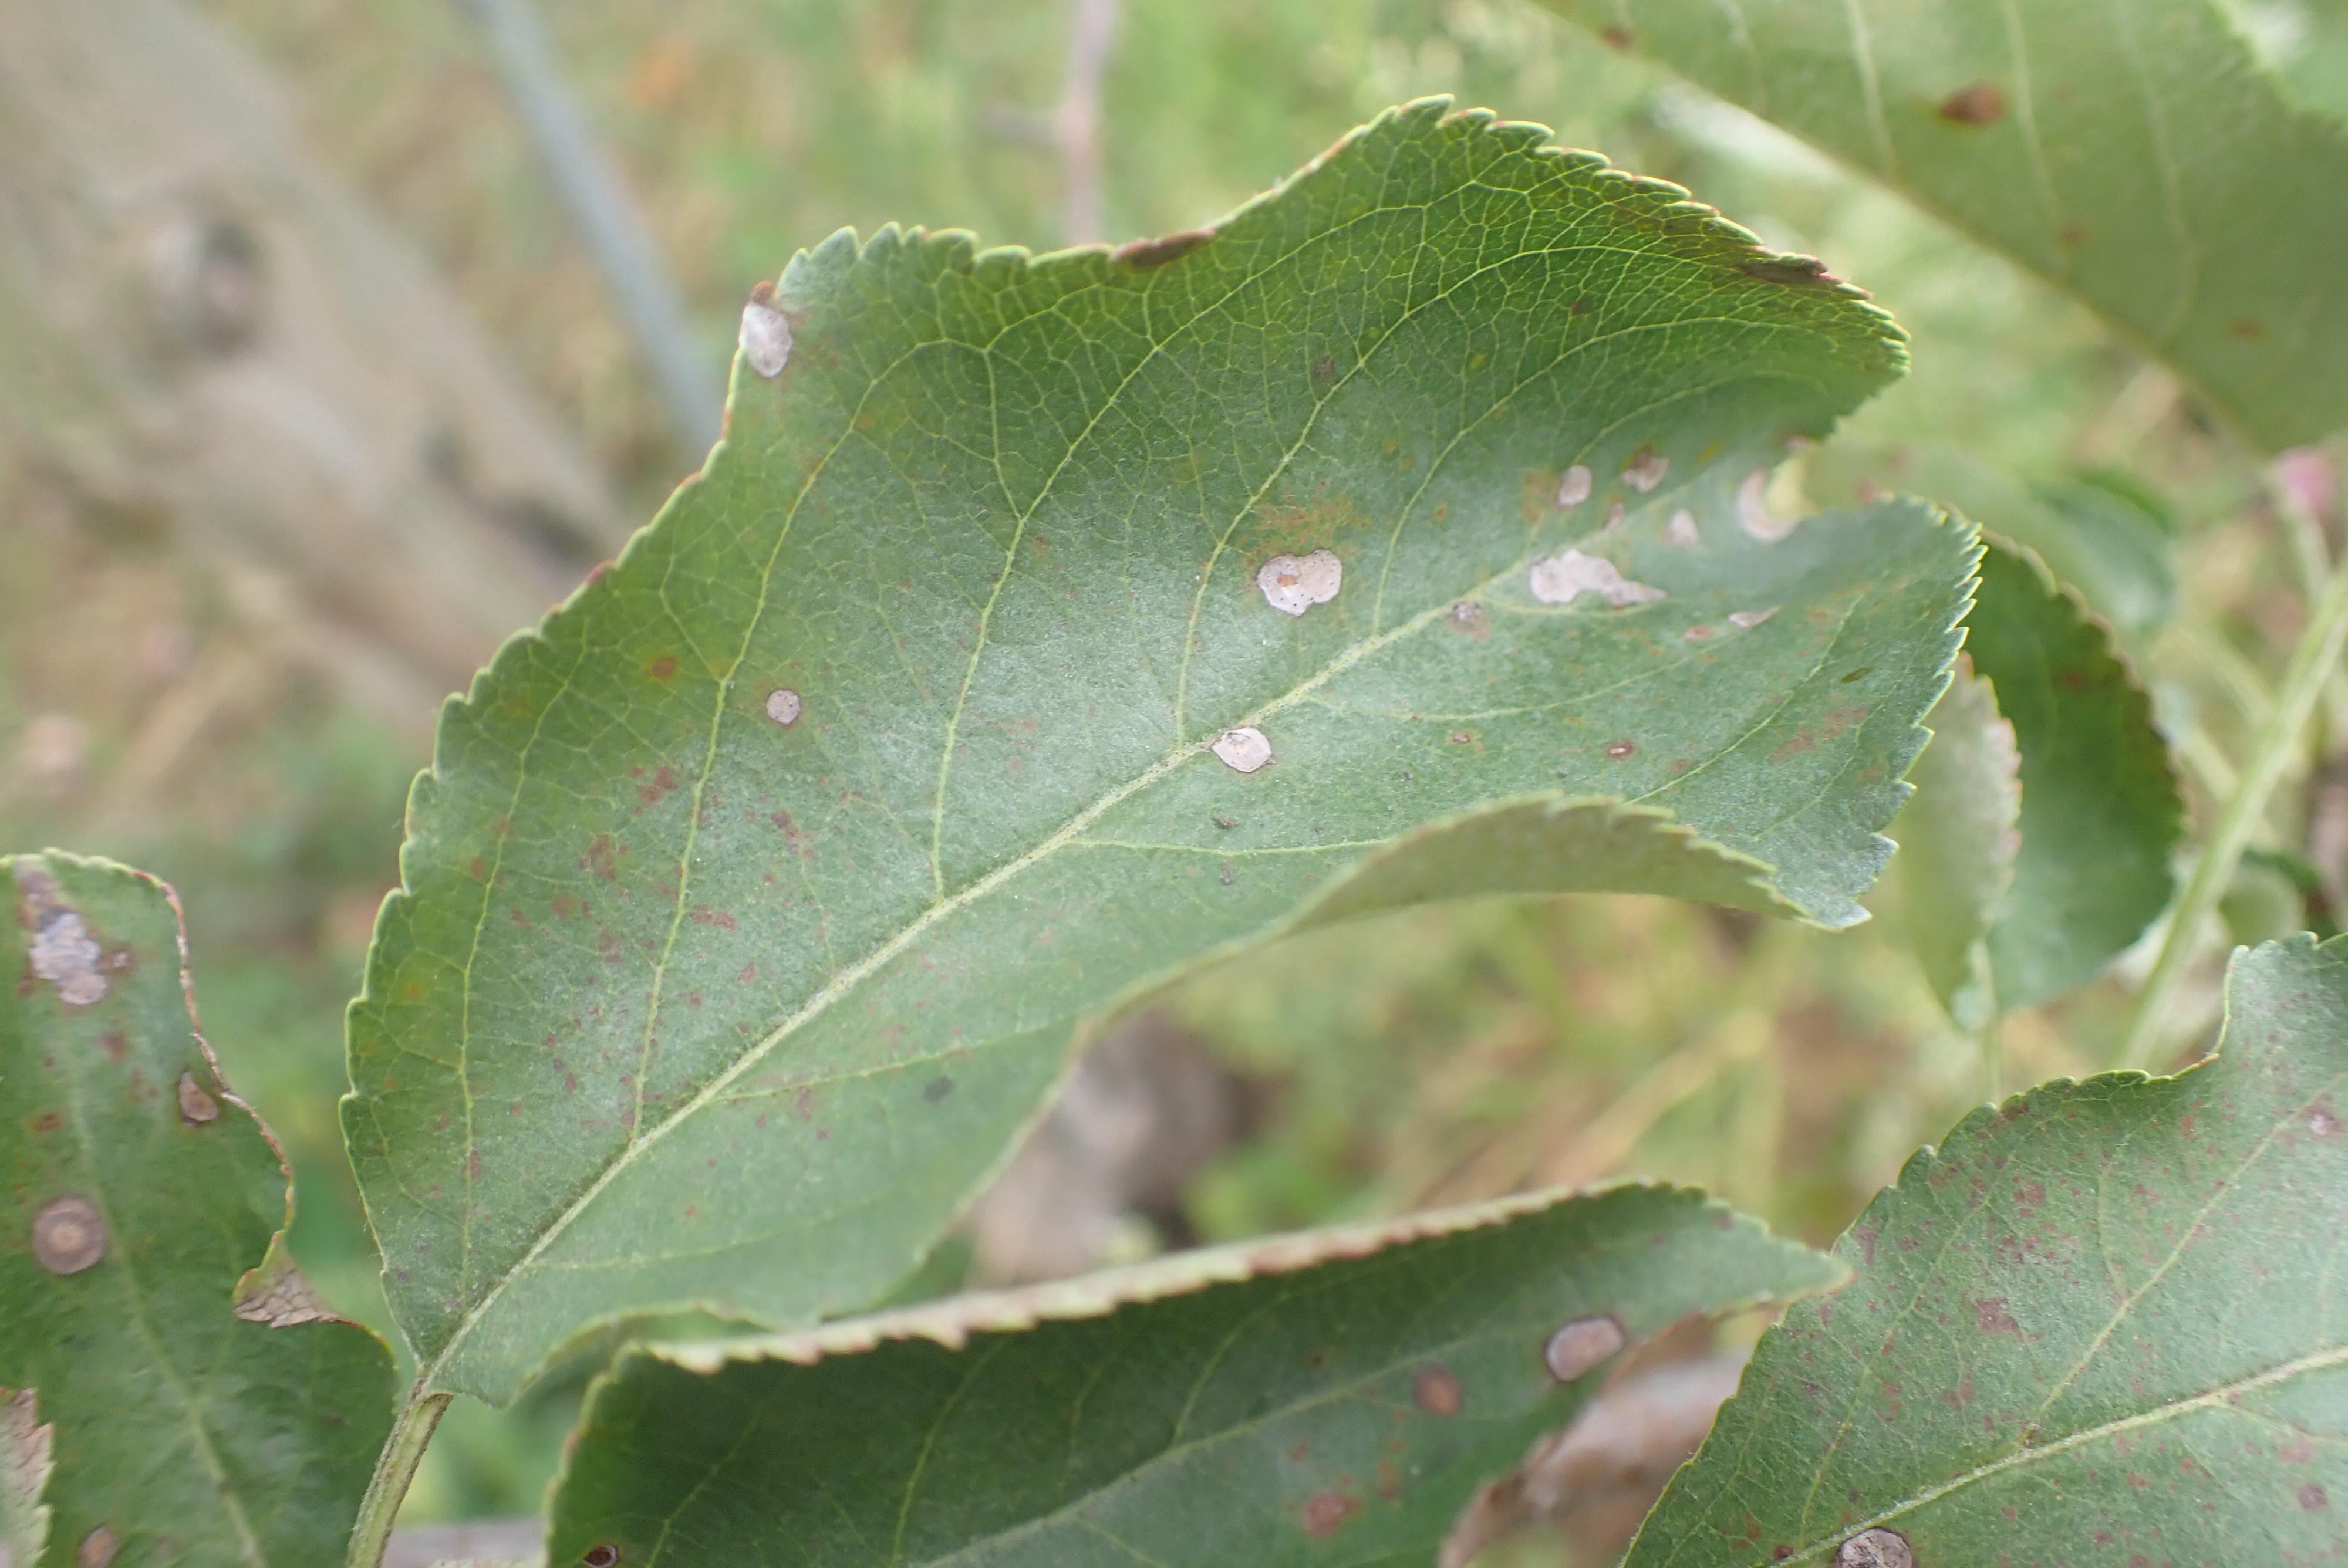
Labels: complex